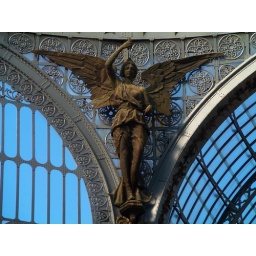
Statue in glass roof of Galleria Umberto